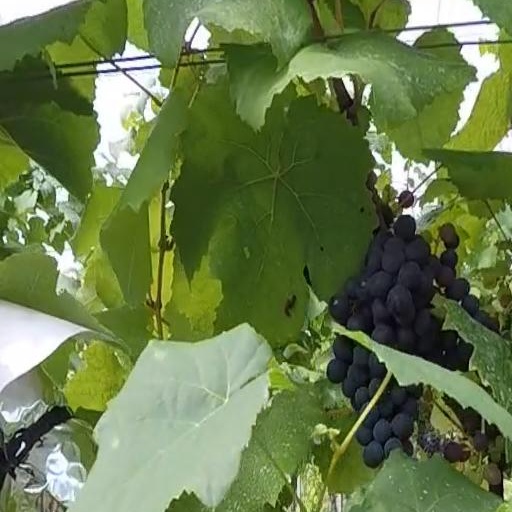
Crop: grape